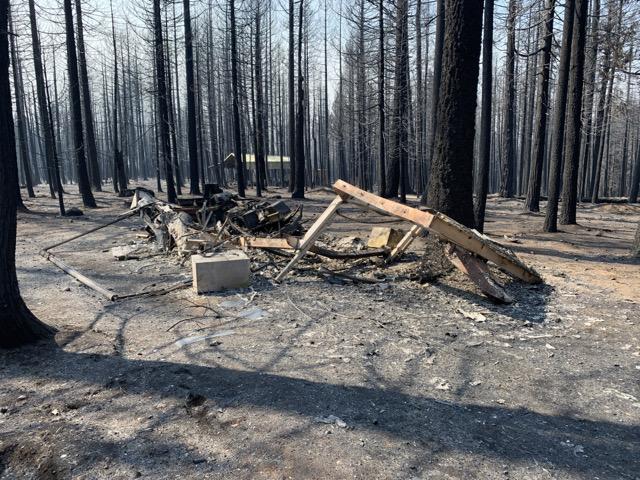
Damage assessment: destroyed